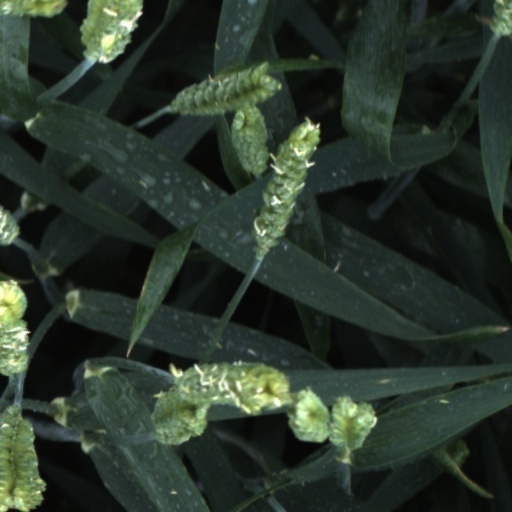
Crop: wheat